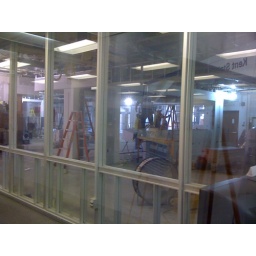
July 9, 2010. Looking through the glass wall to the new circulation area under construction.